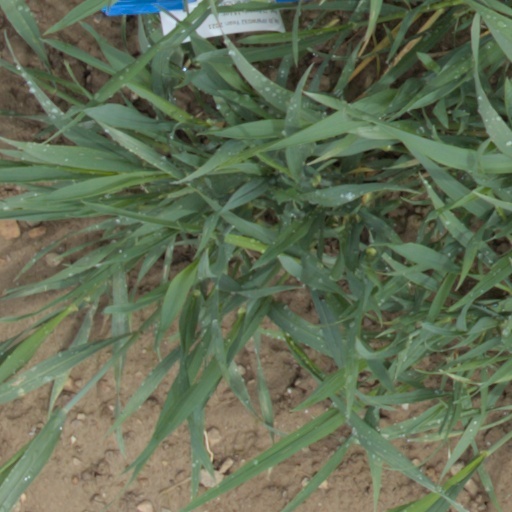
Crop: wheat